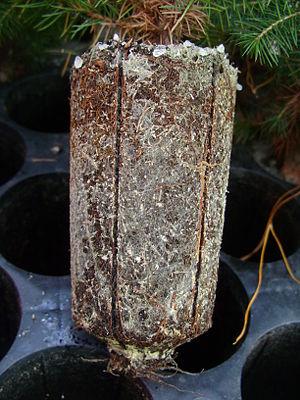
Mycélium (blanc) d'ectomycorhizes associés aux racines (brunes) de Picea glauca.
Un réseau mycorhizien se forme lorsque les racines de deux plantes sont colonisées par un même champignon mycorhizien et reliées entre elles. Ce phénomène affecte grandement la survie, la nutrition minérale et l’établissement des plantes dans un écosystème.